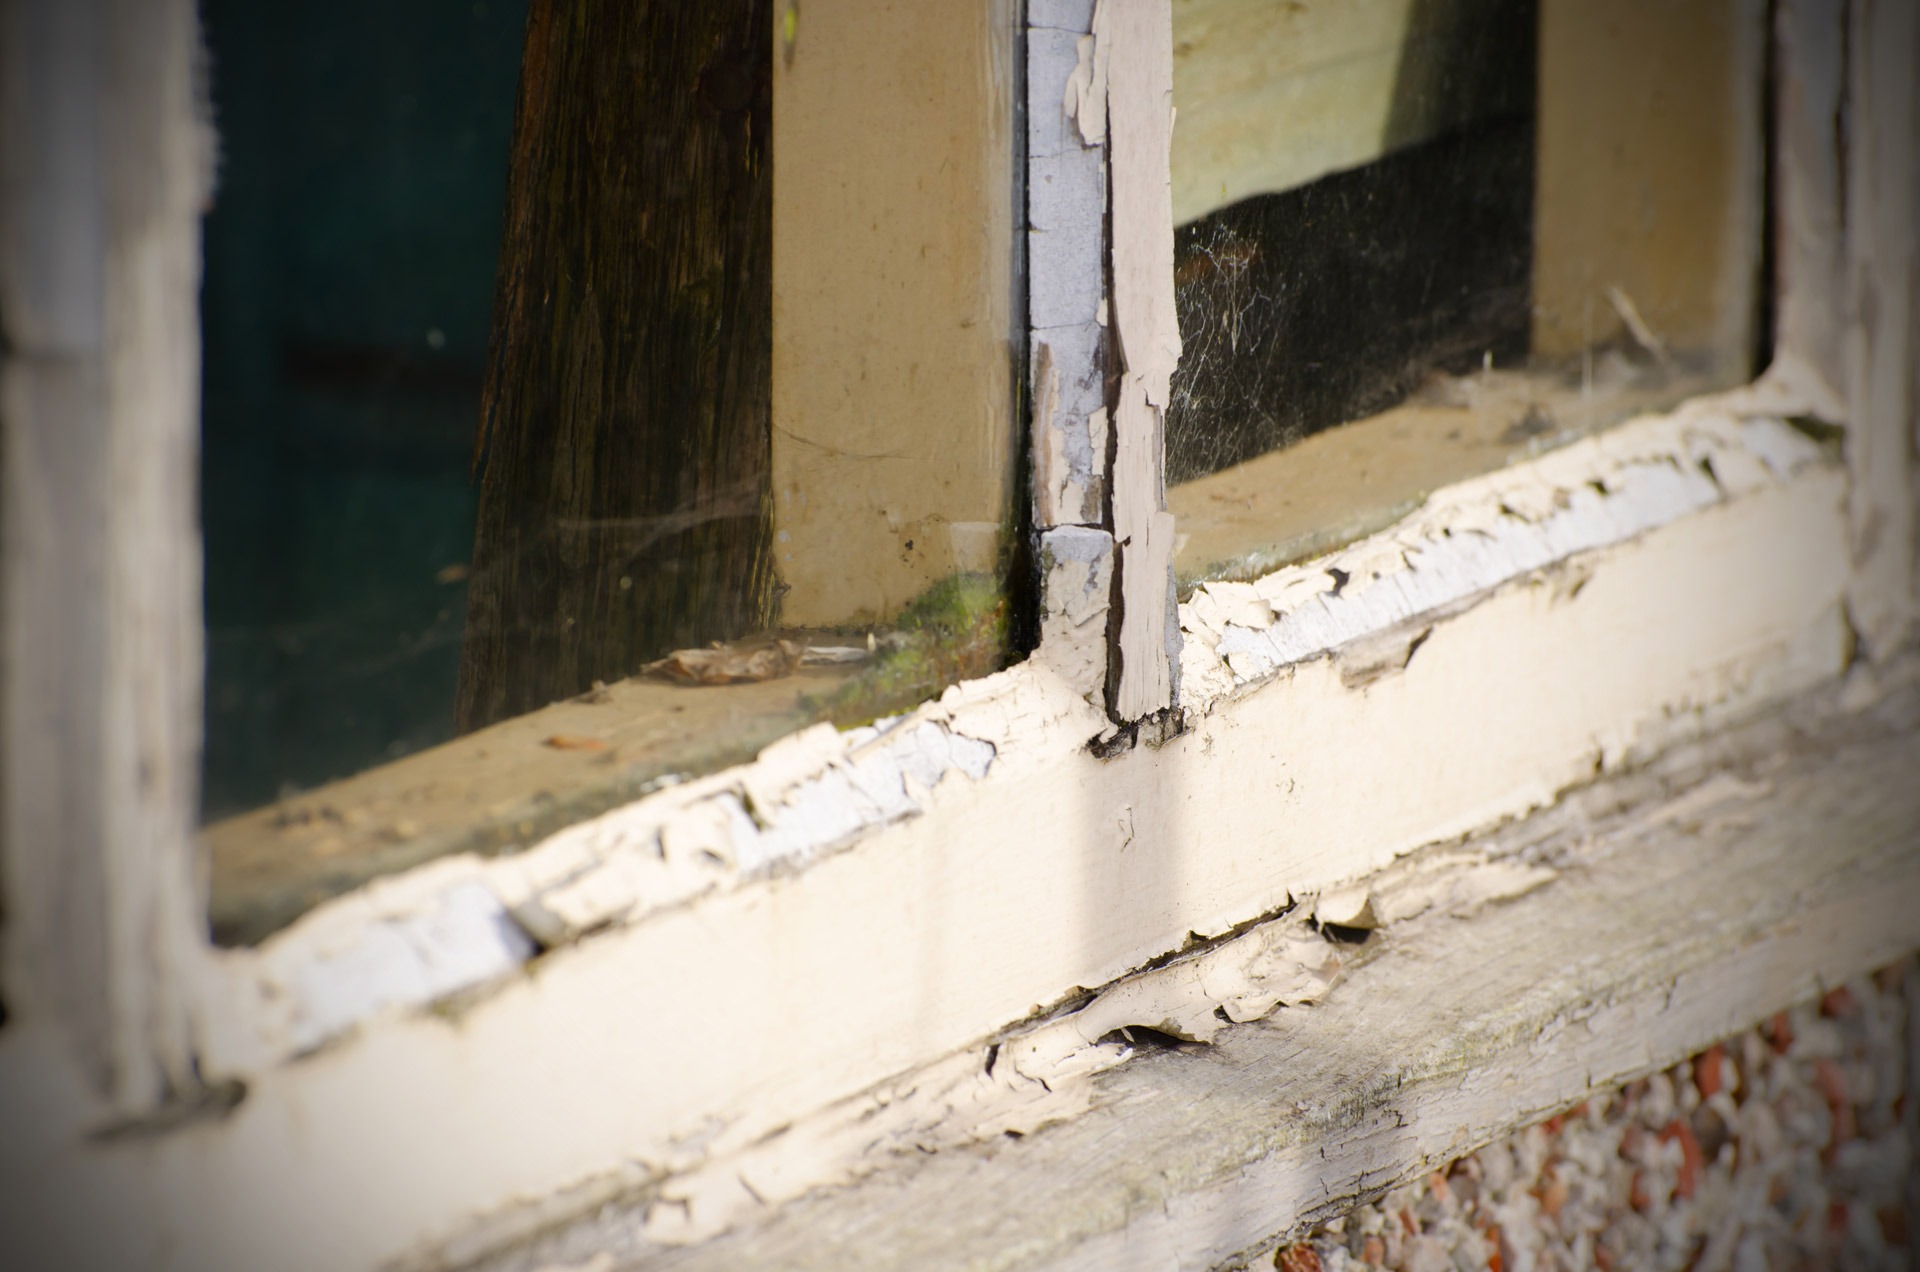
outdoor, wood, white, antique, retro, house, window, glass, building, old, alley, home, wall, construction, broken, frame, ancient, facade, dirty, exterior, background, design, closed, painted, old window, urban area